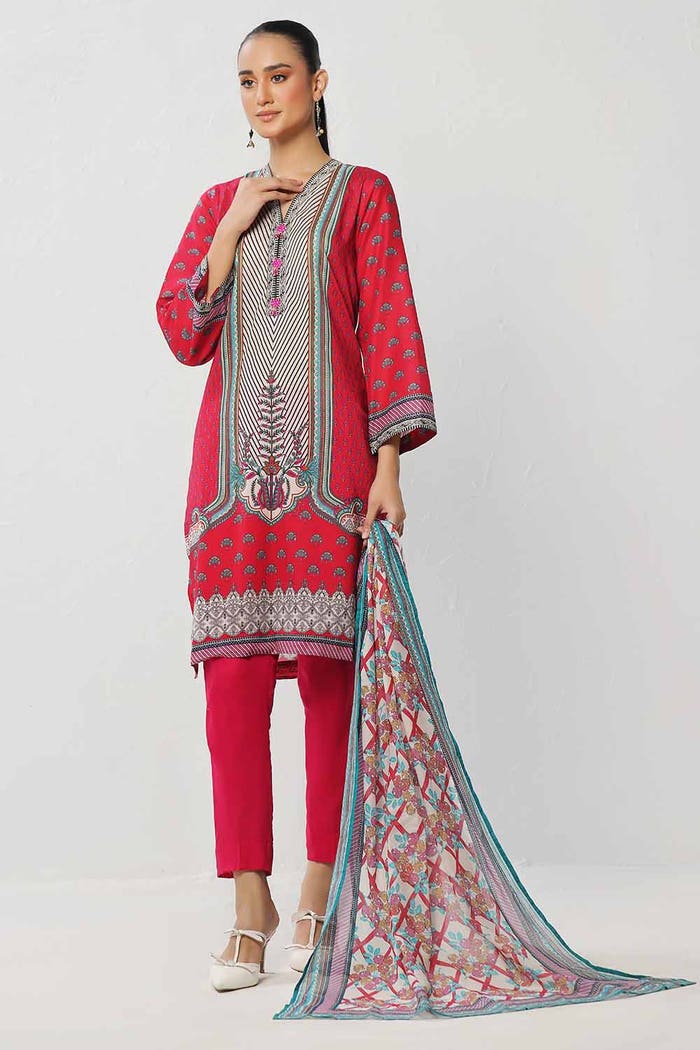
red multi embroidered cotton suit